John Selby Watson

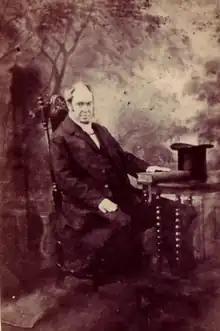
John Selby Watson

The Reverend John Selby Watson (April 1804 – 6 July 1884) was a British classical translator and murderer. He was sentenced to death in 1872 for killing his wife, but a public outcry led to his sentence being reduced to life imprisonment. The case is notable for Watson's use of a plea of insanity as his defence, bringing "the insanity defense into perhaps its greatest prominence since M'Naghten."